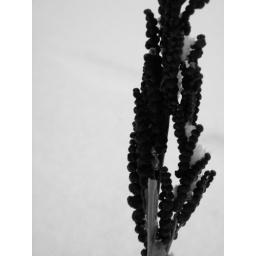
winter looks better in black and white